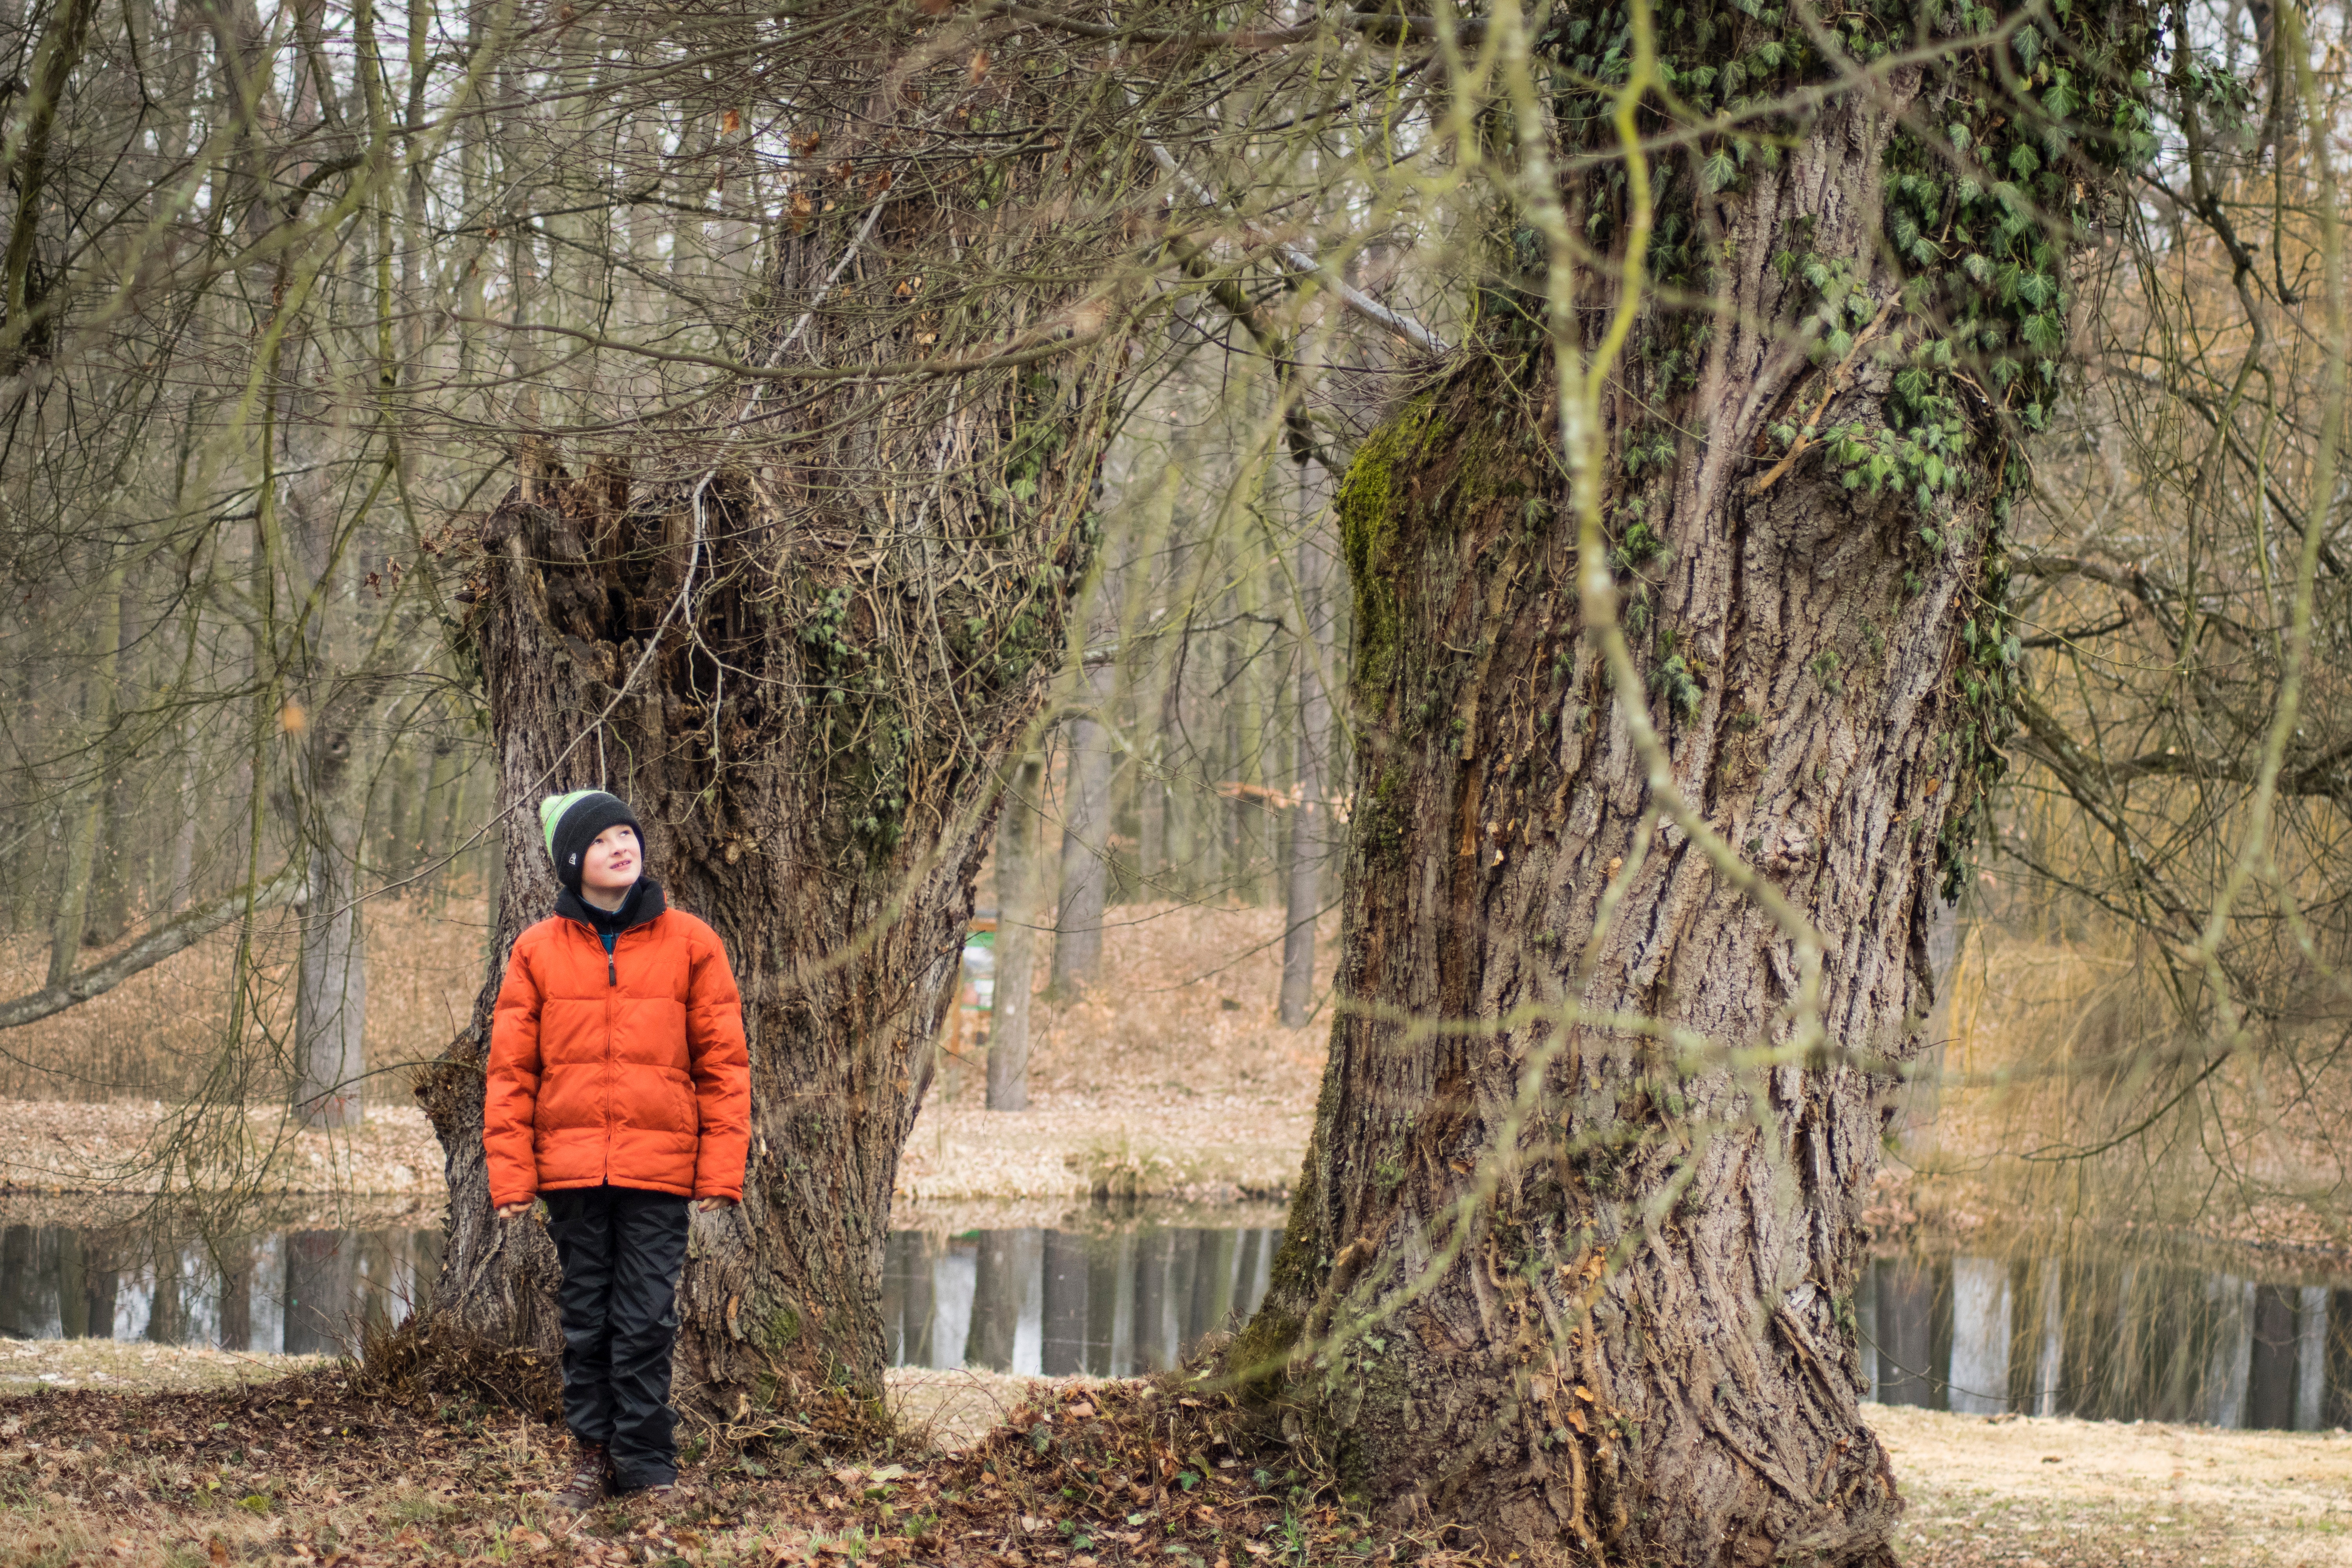
tree, woody plant, forest, plant, woodland, branch, winter, trunk, wood, old growth forest, grove